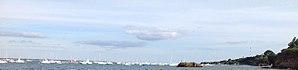
Mouillage
Beg Meil est un lieu-dit de la commune de Fouesnant, en Bretagne, situé en bordure de l'océan Atlantique. C'est une station balnéaire réputée.